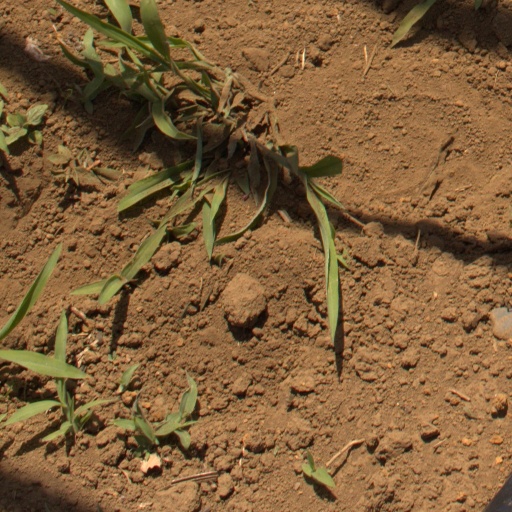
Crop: Jerusalem artichoke